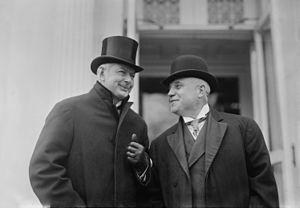
Franklin Knight Lane, né le 15 juillet 1864 sur l'île-du-Prince-Édouard et mort le 18 mai 1921 à Rochester, est un homme politique américain. Membre du Parti démocrate, il est secrétaire à l'Intérieur entre 1913 et 1920 dans l'administration du président Woodrow Wilson.